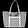
Label: Bag